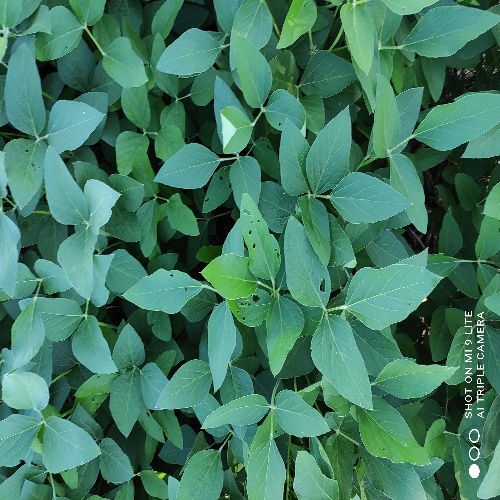
Label: Caterpillar